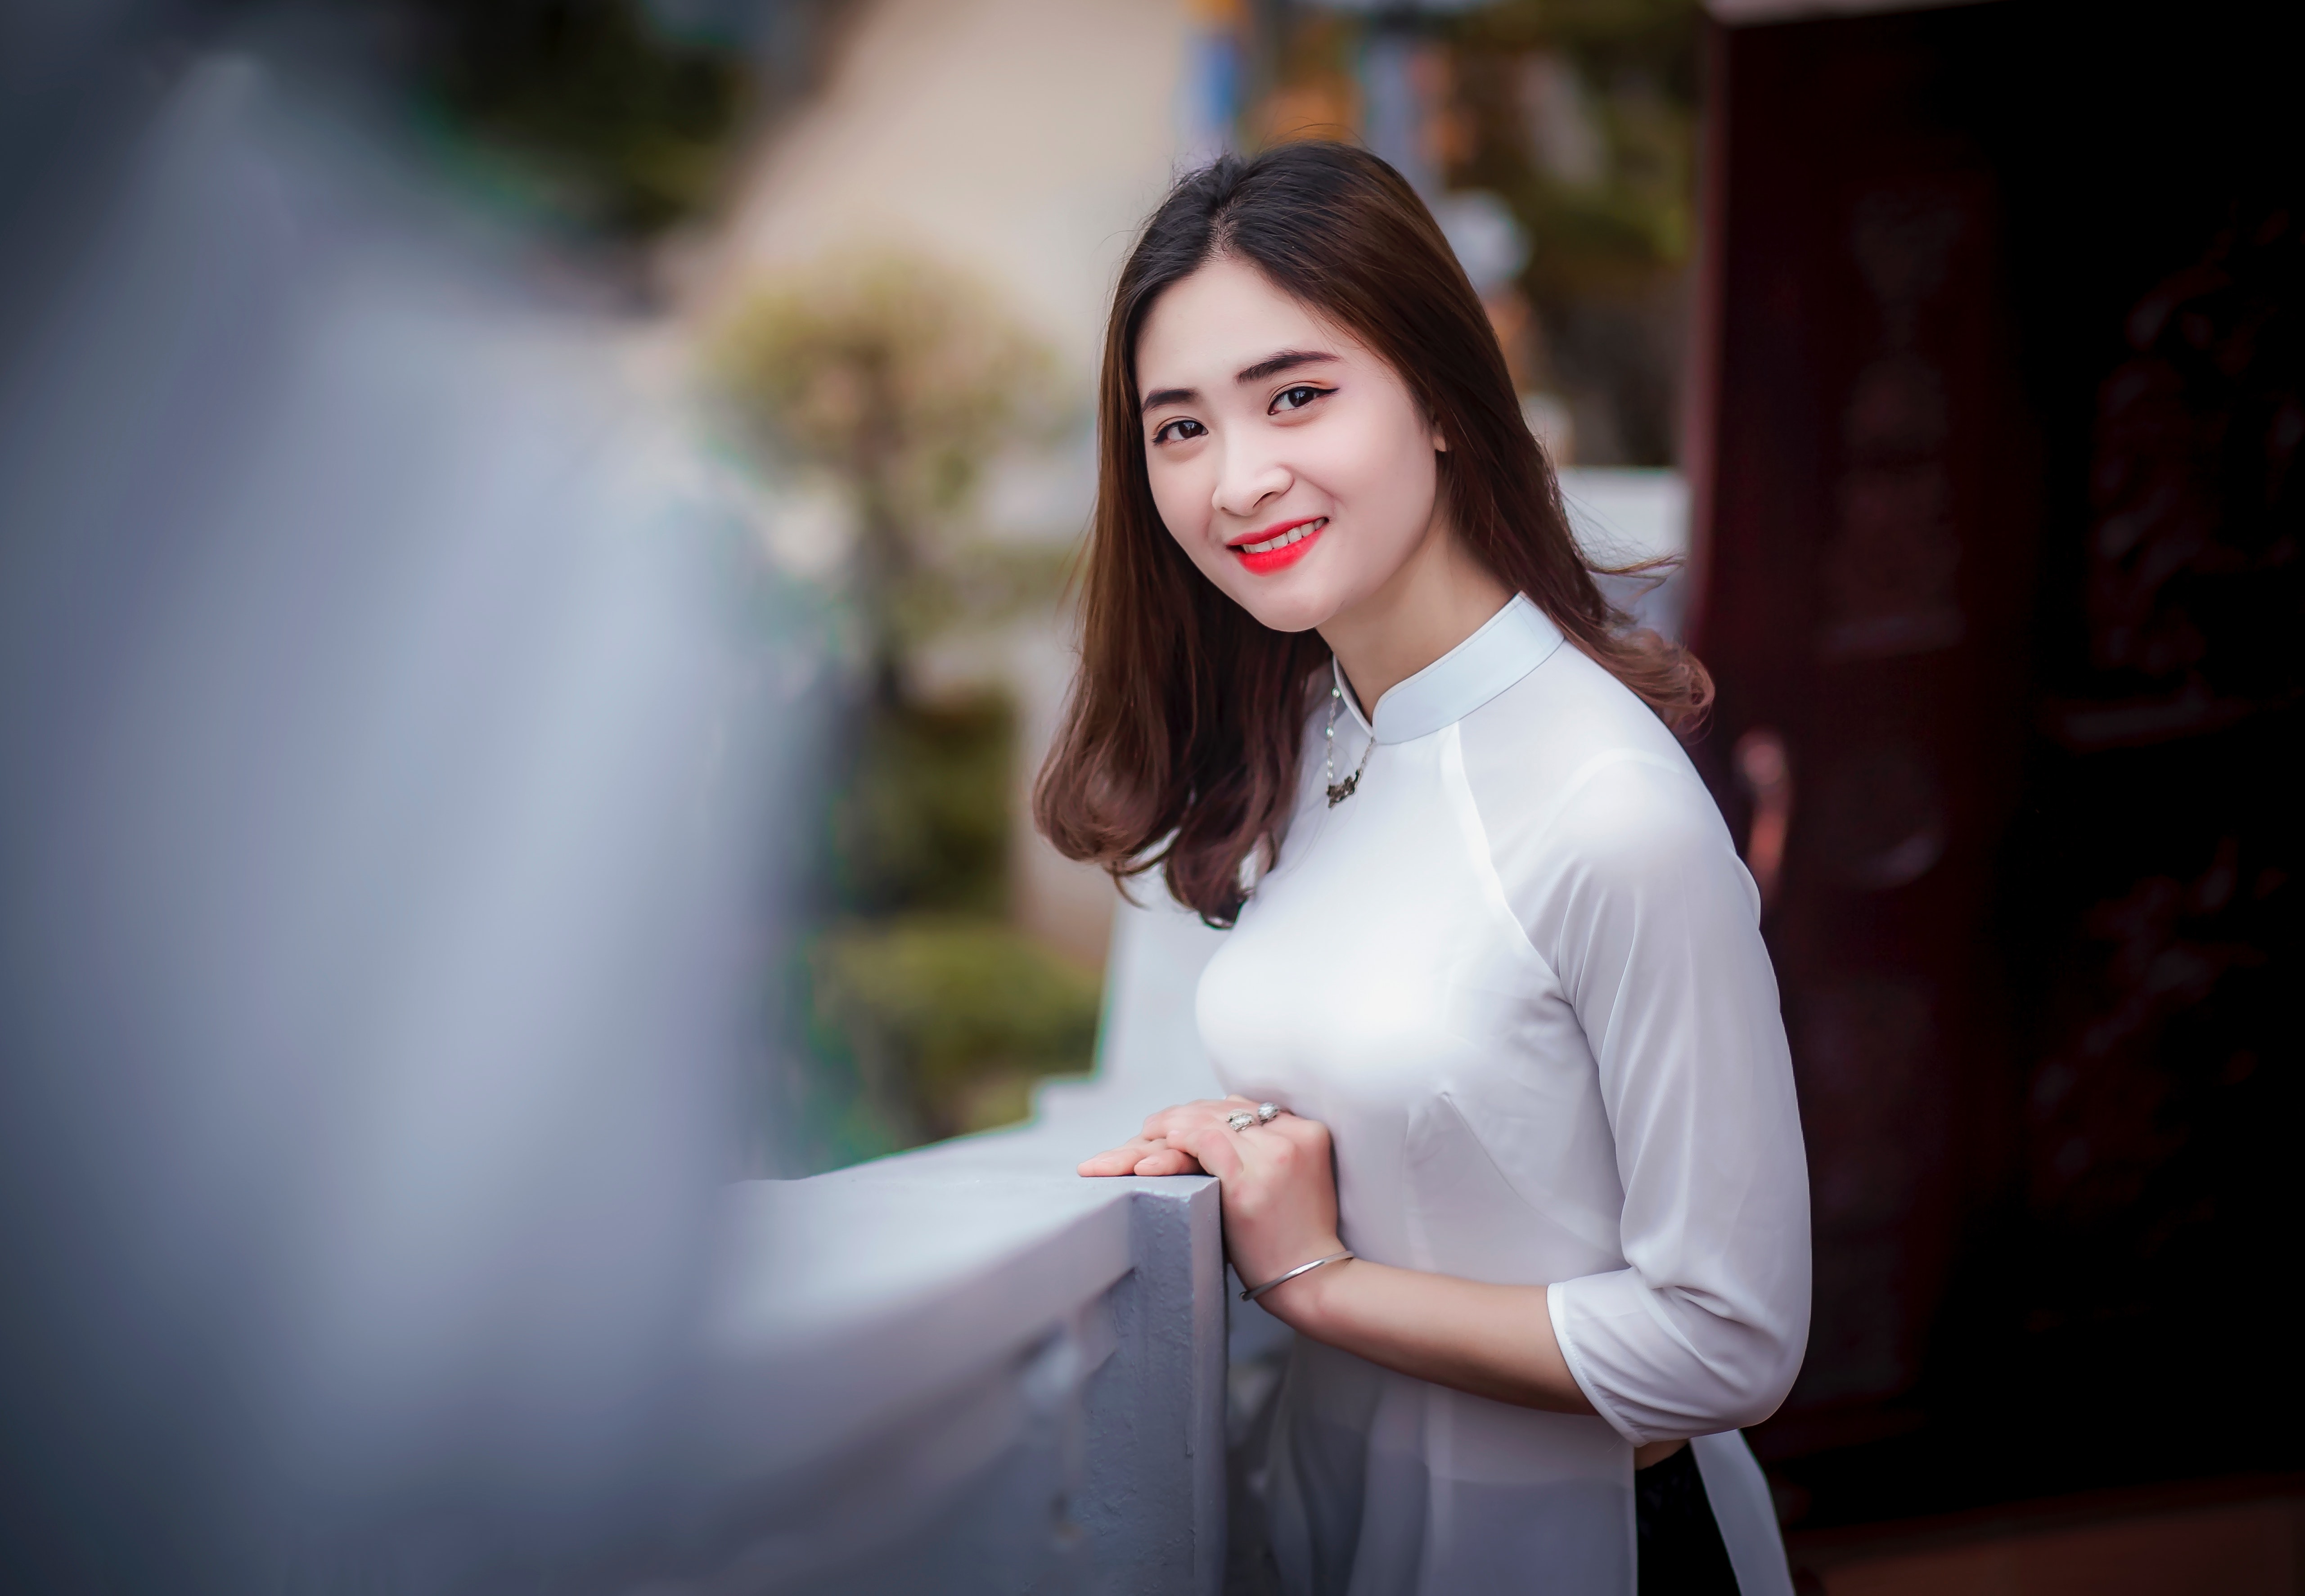
white, face, photograph, skin, beauty, lip, yellow, snapshot, eye, fashion, photography, smile, portrait photography, dress, long hair, photo shoot, flash photography, model, portrait, happy, black hair, brown hair, street fashion, style